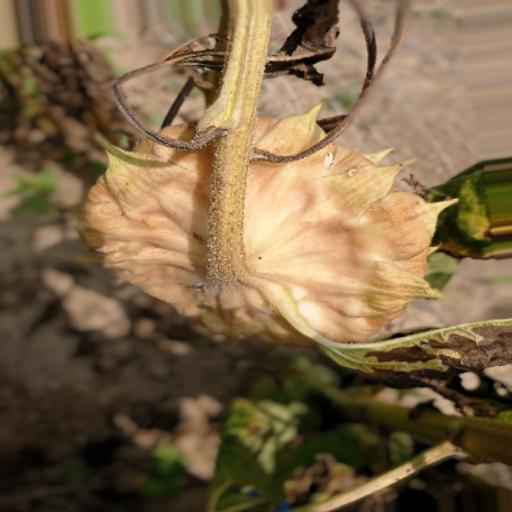
Label: Gray_mold